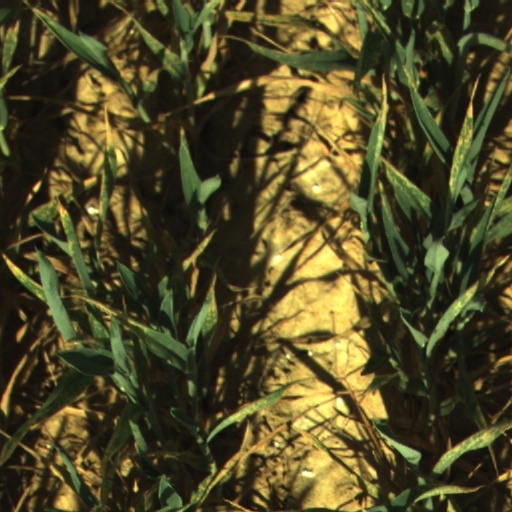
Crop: wheat